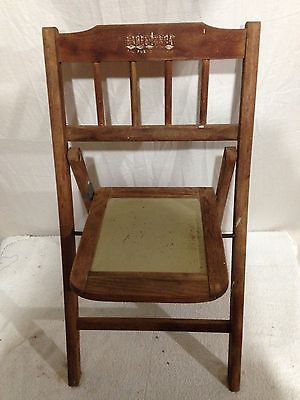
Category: chair